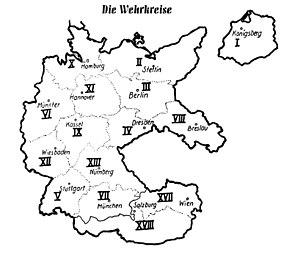
Liste des camps de prisonniers de guerre du IIIᵉ Reich par District militaire.
La région militaire allemande a changé plusieurs fois de nom en fonction de l'évolution des forces armées allemandes. Pendant la période de l'Empire allemand, le territoire était subdivisé en Korpsbereiche, puis sous la République de Weimar et le Troisième Reich, en Wehrkreis.
Oflag, abréviation de Offizier-Lager, « camps d'officiers », est le nom donné en Allemagne aux camps de prisonniers de guerre destinés aux officiers durant la Seconde Guerre mondiale. Ils sont désignés par un chiffre romain qui représente leur région de rattachement et par une lettre pour les différencier lorsqu'il y en a plusieurs dans la même région.